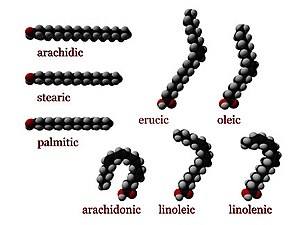
Fedtsyre
Spacefilling modeller af nogle fedtsyrer
Fedtsyrer er organiske syrer der består af lange, uforgrenede kæder af kulstofatomer med en carboxylsyregruppe i den ene ende. Fedtsyrer opbygger triglycerider med den generelle struktur glycerol med tre fedtsyrer i esterbinding, hvor fedtsyrerne kan være identiske, men oftest er forskellige, og de findes i alle levende væsner i cellemembraner, intracellulære membraner og liposomer.